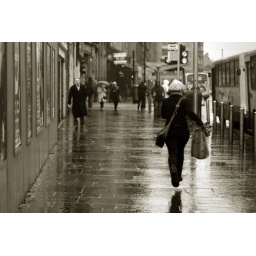
a girl running for a bus in the rain